Franco-Ottoman alliance

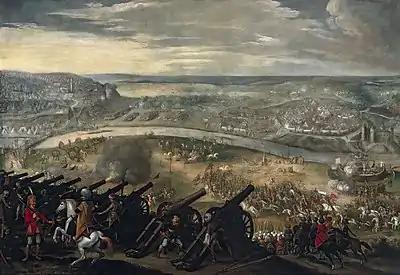
French artillery troops were supplied to Suleiman for his Hungarian campaign – here, the siege of Esztergom (1543).

On land Suleiman was concomitantly fighting for the conquest of Hungary in 1543, as a part of the Little War. French troops were supplied to the Ottomans on the Central European front: in Hungary, a French artillery unit was dispatched in 1543–1544 and attached to the Ottoman Army. Following major sieges such as the siege of Esztergom (1543), Suleiman took a commanding position in Hungary, obtaining the signature of the Truce of Adrianople with the Habsburg in 1547.